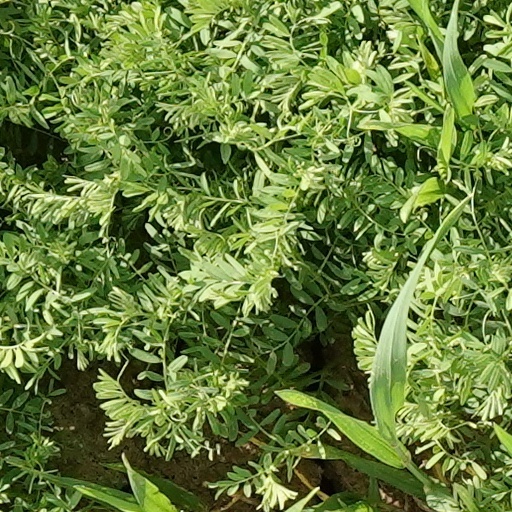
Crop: wheat